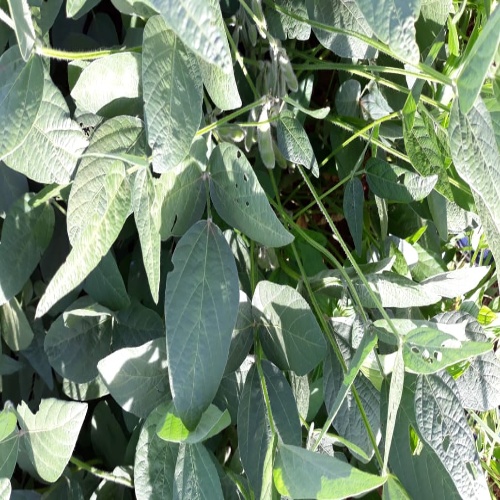
Label: Caterpillar